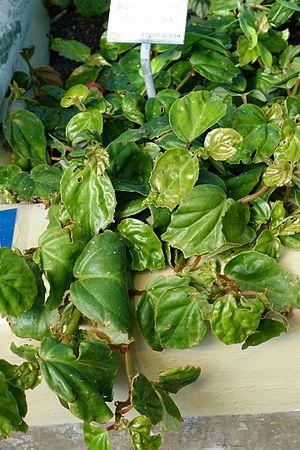
Begonia radicans est une espèce de plantes de la famille des Begoniaceae. Ce bégonia est originaire du Brésil. L'espèce fait partie de la section Solananthera. Elle a été décrite en 1831 par José Mariano da Conceição Velloso. L'épithète spécifique radicans signifie « dont les tiges peuvent prendre racine ».